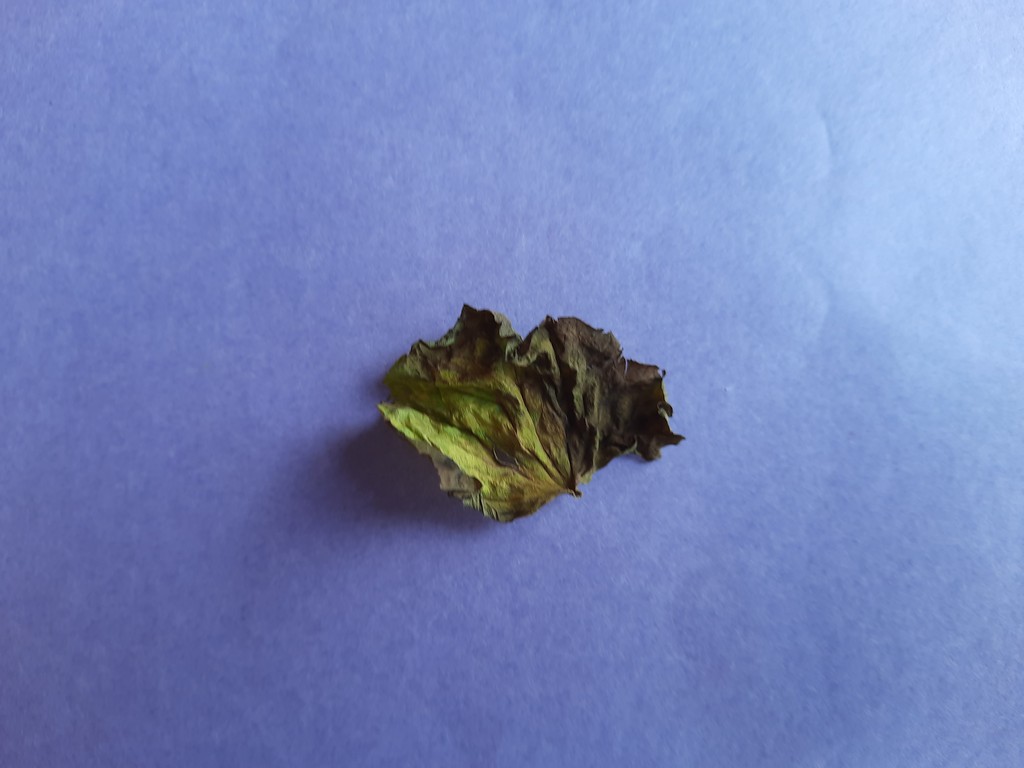
Label: Dried